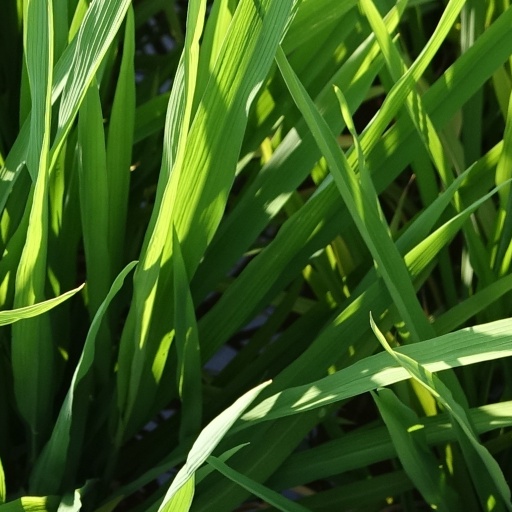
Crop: rice